AVR microcontrollers

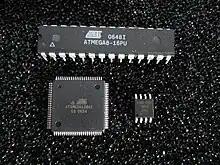
Various older AVR microcontrollers: ATmega8 in 28-pin narrow dual in-line package (DIP-28N), ATxmega128A1 in 100-pin thin quad flat pack (TQFP-100) package, ATtiny45 in 8-pin small outline (SO-8) package

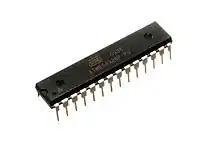
ATmega328P in 28-pin narrow dual in-line package (DIP-28N). It is commonly found on Arduino boards.

AVR is a family of microcontrollers developed since 1996 by Atmel, acquired by Microchip Technology in 2016. They are 8-bit RISC single-chip microcontrollers based on a modified Harvard architecture. AVR was one of the first microcontroller families to use on-chip flash memory for program storage, as opposed to one-time programmable ROM, EPROM, or EEPROM used by other microcontrollers at the time.